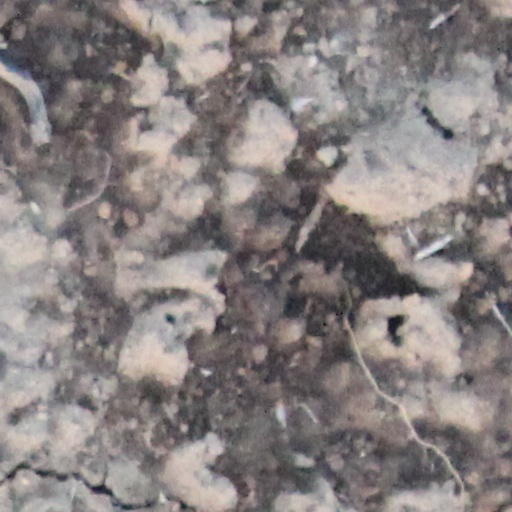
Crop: wheat